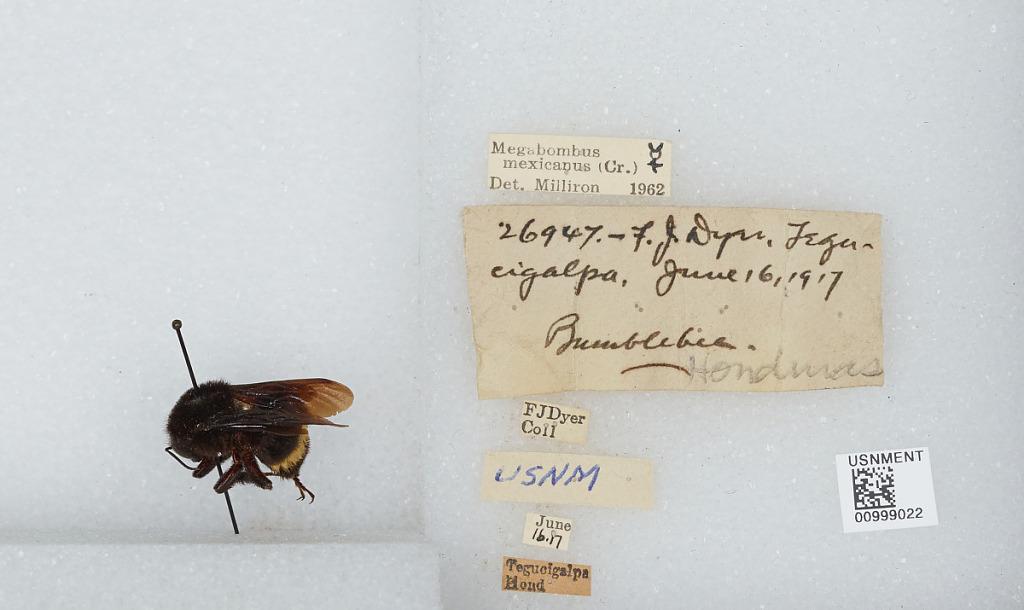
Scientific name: Bombus (Pyrobombus) mixtus Cresson
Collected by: F. Dyar
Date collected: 1917-6-16
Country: Honduras
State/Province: Francisco Morazán
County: Distrito Central
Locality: Tegucigalpa
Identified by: Milliron